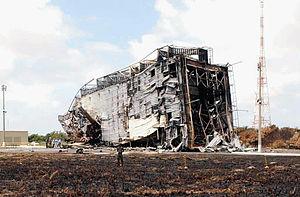
Débris de la tour de lancement du VLS-1 après l'accident du mois d'août 2003.
Le centre de lancement d'Alcântara est une des deux bases de lancement de l'Agence spatiale brésilienne. Il est situé à Alcântara, dans l'État du Maranhão au nord du Brésil. Depuis son inauguration en 1990, il a été utilisé une quarantaine de fois pour lancer des fusées-sondes chargées d'étudier la haute atmosphère. Trois tentatives de tir du lanceur national VLS-1 se sont toutes soldées par des échecs. La base de lancement est placée sous le contrôle de la Force aérienne brésilienne.
L'accident du lanceur VLS-1 V03 du 22 août 2003 est l'explosion accidentelle d'un lanceur VLS-1, de l'Agence spatiale brésilienne, qui devait placer deux satellites en orbite. La fusée explosa sur le pas de tir du centre de lancement d'Alcântara, dans l'État du Maranhão, au nord du Brésil et fit 21 victimes. Il s'agissait de la troisième tentative de l'Agence spatiale brésilienne de mettre des satellites sur orbite, au moyen d'un lanceur VLS.
Le lanceur VLS-1 est un lanceur brésilien léger dont le premier tir remonte à 2003 et qui a subi 3 échecs au lancement sur 3 tirs. Le programme placé en sommeil à la suite du dernier échec qui avait rasé les installations de tir et fait 21 morts parmi les techniciens. Le lanceur VLS-1 est une fusée d'environ 50 tonnes comportant 4 étages utilisant une propulsion à propergol solide. VLS-1, qui est lancé depuis le centre de lancement d'Alcântara dans le nord-est du Brésil, est capable de placer 380 kg sur une orbite basse. Le projet n'est pas abandonné, mais fortement ralenti.